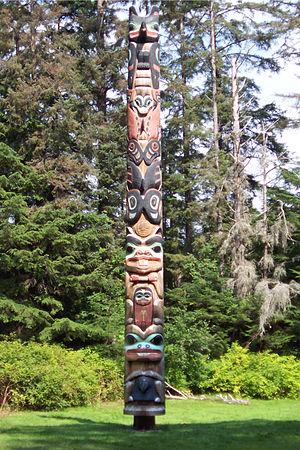
La bataille de Sitka conclut le dernier grand conflit armé entre les Russes et les autochtones d'Alaska, en réponse à la destruction d'un poste de commerce par les Amérindiens deux ans auparavant.